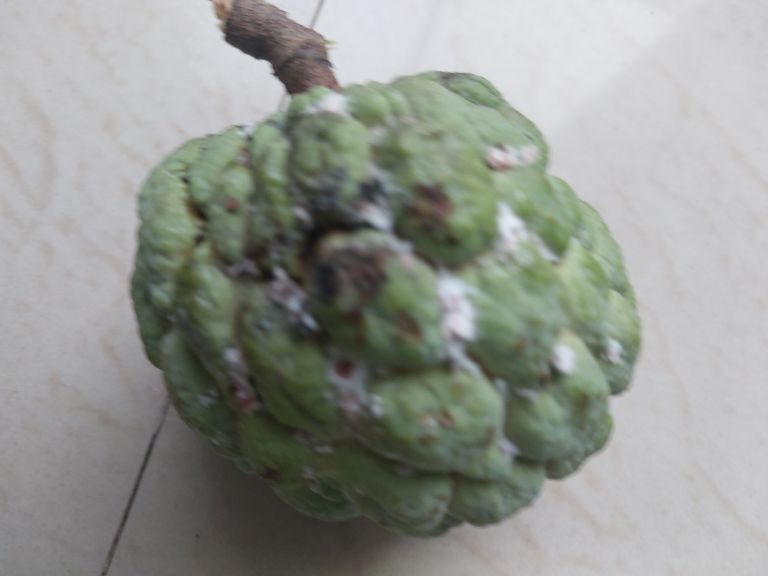
Disease label: Leaf spot on fruit